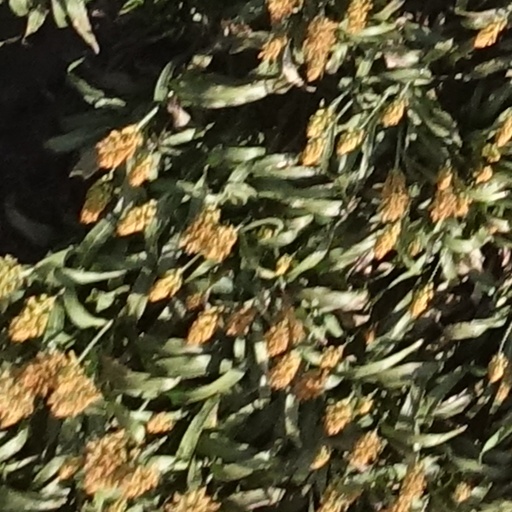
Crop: sorghum